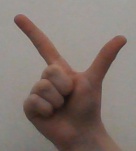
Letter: laam